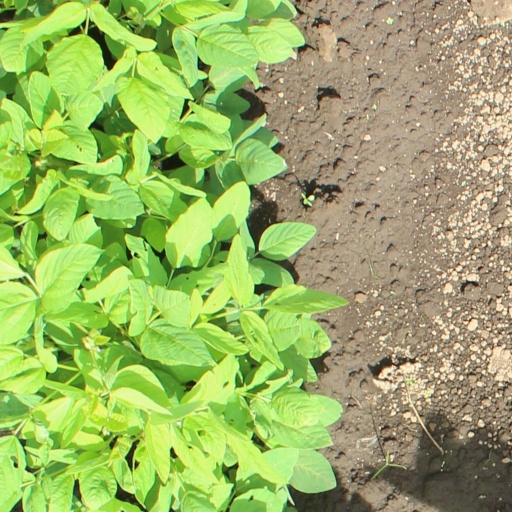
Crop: soybean